Hunting in Romania

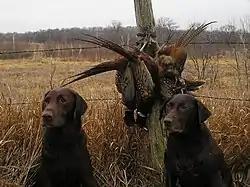
Pheasant roosters are popular game.

All hunting in Romania is legislated by AGVPS, or Asociatia Generala a Vanatorilor si Pescarilor Sportivi (National Association of Sport Hunters and Fishermen). This organization has its roots in the first Romanian hunters association founded around 1880 in Bucharest, and the one in "Hunters Club of Brașov" in 1883, but after the Union of Romania, in 1918 some 30,000 hunters came together in a national organization. Since 1930, Romania is a founder member of CIC (Conseil International de la Chasse et de la Conservation du Gibier – International Council for Game and Wildlife Conservation), and since year 2000, a member of FACE (Federation of Associations for Hunting and Conservation of the EU). AGVPS is active under the jurisdiction of ROMSILVA, or Department of Forestry. They have local clubs (named "ocol silvic" in Rom.), well organized, in every city or town and regulate hunting seasons and harvest numbers. They are also in charge of enforcing laws against poaching and illegal logging. The common Romanian term for game warden or otherwise any forestry worker is "padurar" (forester), while the forestry superior officer who must earn a BA diploma and superior education bears the title of "inginer silvic" (forestry engineer).